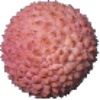
Label: Lychee 1